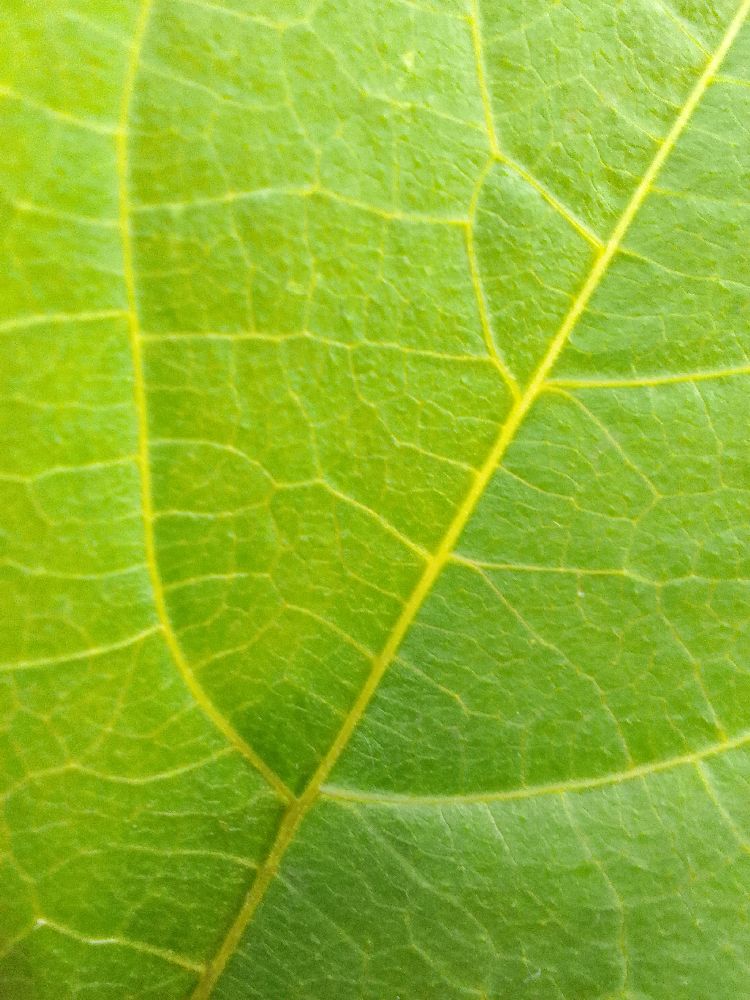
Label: healthy